A Flock of Seagulls

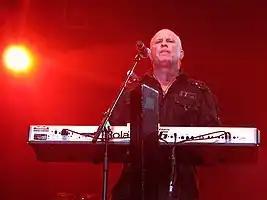
Lead singer Mike Score performing in 2011

A Flock of Seagulls are an English new wave band formed in Liverpool in 1979. The group, whose best-known line-up comprised Mike Score, Ali Score, Frank Maudsley and Paul Reynolds, hit the peak of their chart success in the early 1980s.